Affoltern am Albis

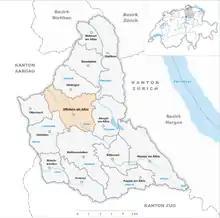
Affoltern

Affoltern am Albis (abbreviated as "Affoltern a.A."; Swiss German: "Affoltere") is a town and a municipality in the district of Affoltern in the canton of Zürich in Switzerland.